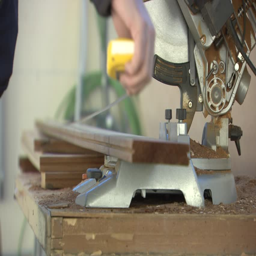
cutting wood with an electric saw